Czech folklore

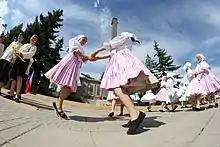
Folk dance from Czechia

Polka dance originated in Bohemia and still remains an integral part of folklore traditions especially in the western part of the country. Since the 19th century this dance has spread from Bohemia to many neighbouring European countries as well as overseas.